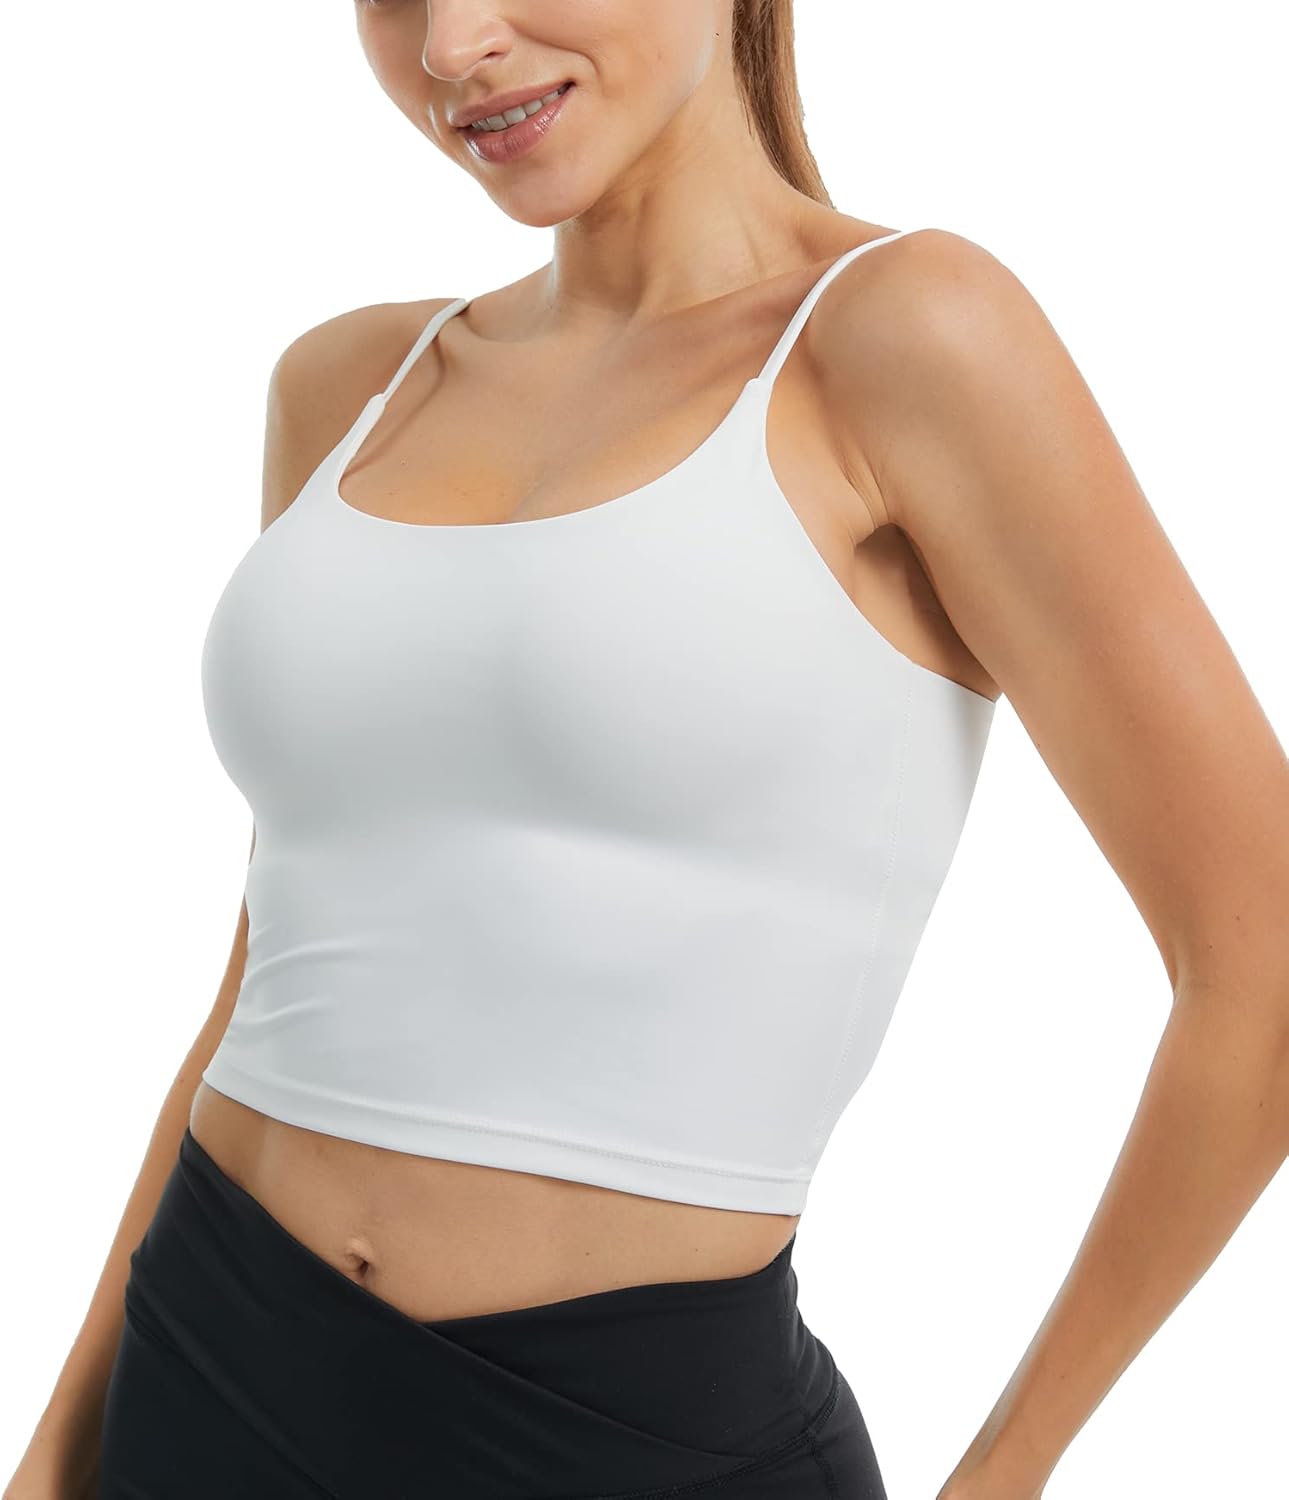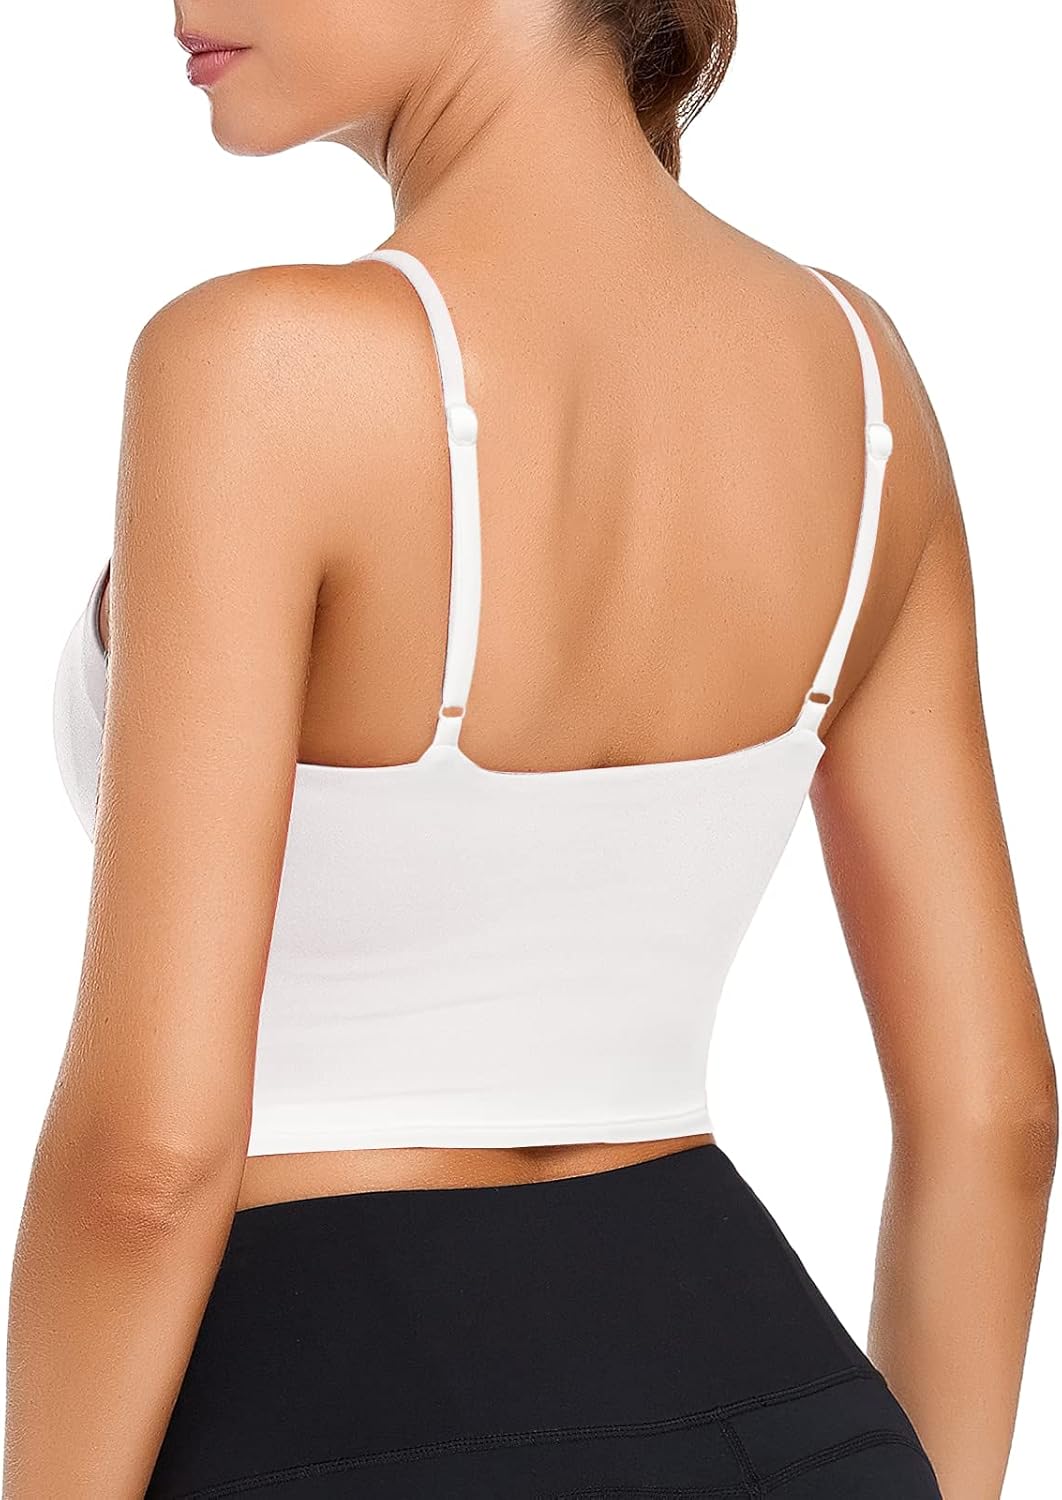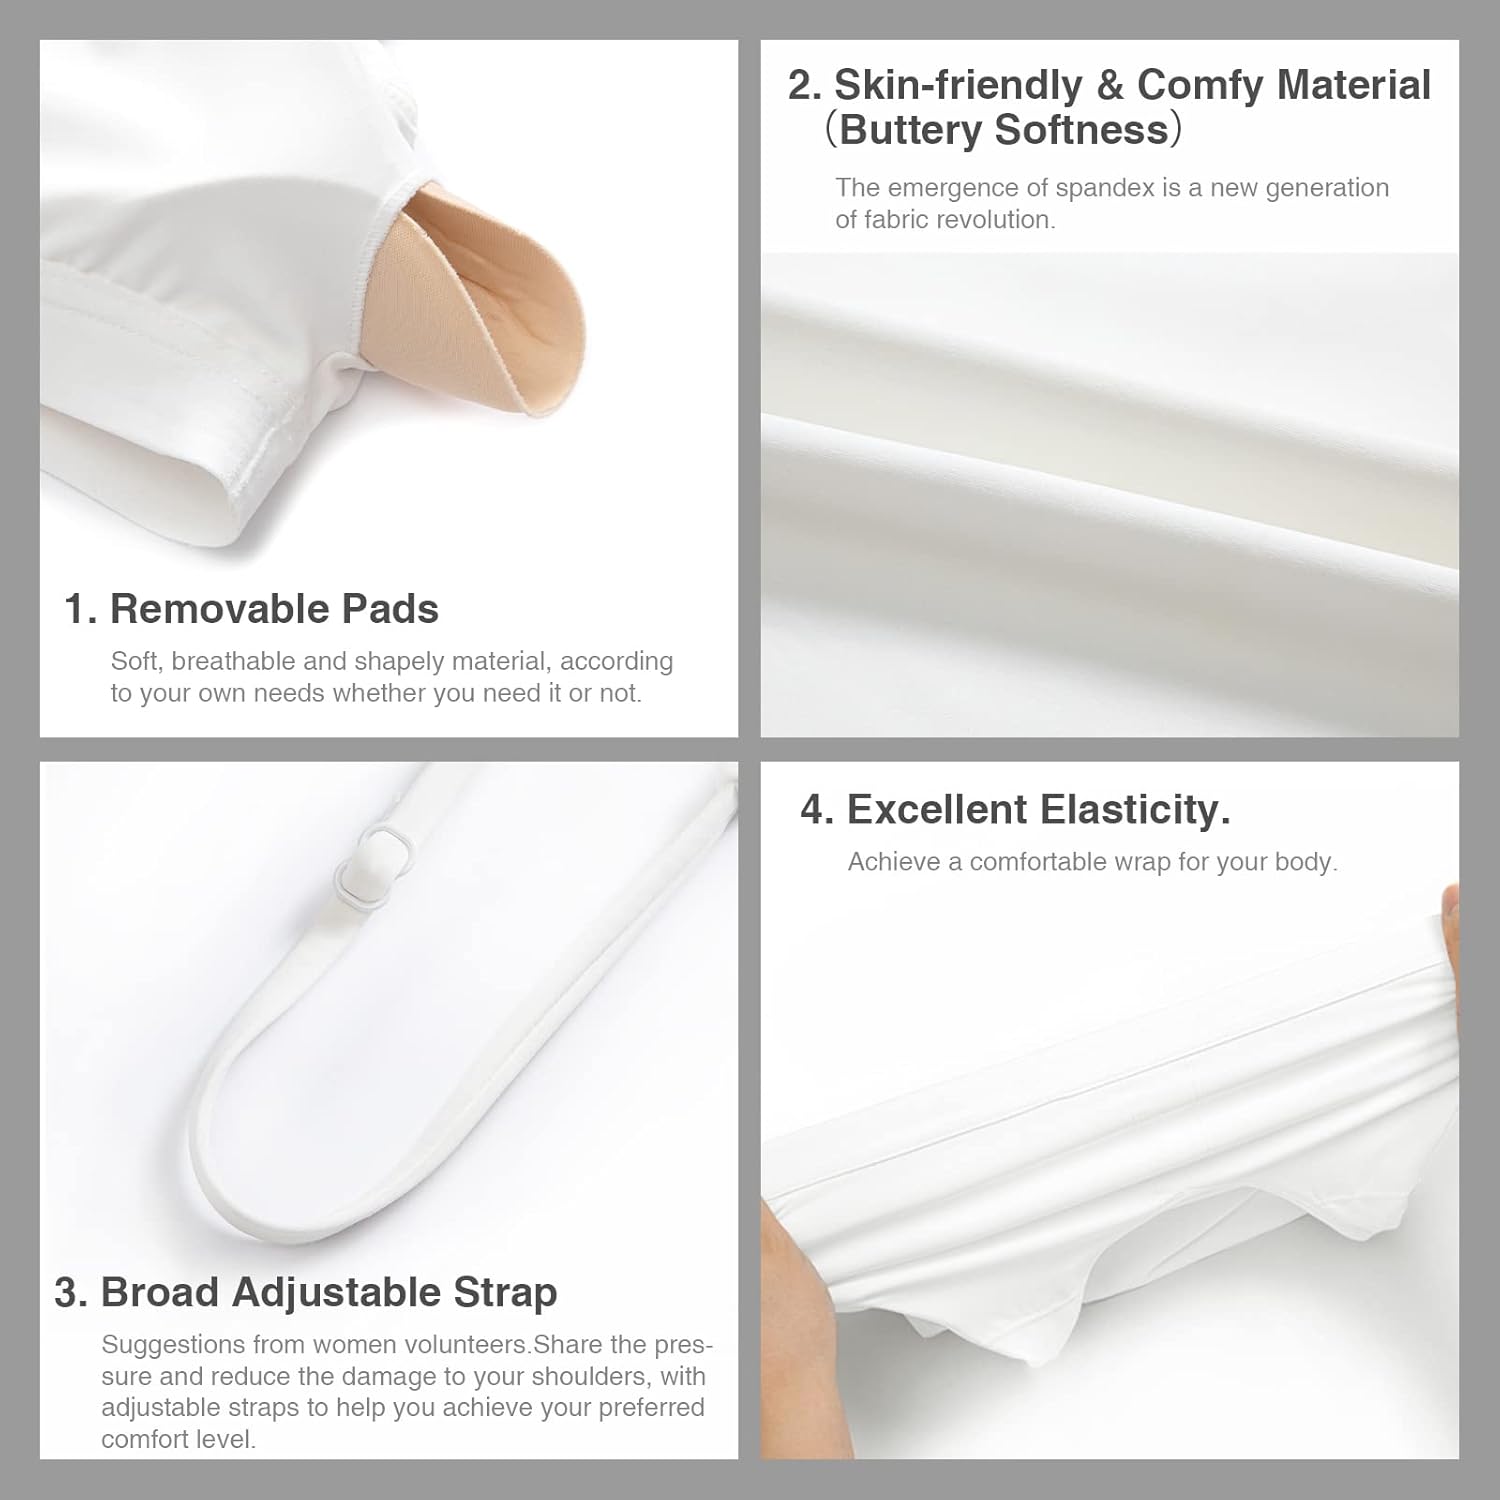
AB-Eleven Camisole Tank Top Yoga Bra for Women Adjustable Longline Spaghetti Strap with Removable Pads Gym Wirefree Build in Casual Bra
Category: AMAZON FASHION
AB-Eleven, A stands for aesthetic, B stands for balmy with NO.1 of our product quality, and NO.1 with our priority service. A brand that can break the ice in the cloth industry. The practicality of classic and innovative trends is our synonym. Our pursuit of art is never-ending, but we believe we can succeed. Through products, through services, AB-Eleven will finally bring something different to the world and become a unique sparkle.
Features: 80% Polyamide, 20% Spandex | Imported | Pull-On closure | Hand Wash (Please Take Pads Out), and Hang to Dry Only, Wash with Like Colors | 🍜Spaghetti Adjustable Strap: AB-Eleven design this bra basic from customer needs that your comfort level is entirely in your own hands. You can adjust it looser to give you a more comfortable feeling during daily use, or tighten it for better support when you are working out. | ❤Skin-friendly and Comfy Material: This cropped top is made from a fabric that is stretchy, wrapping, lightweight and breathable with buttery softness. Great improvement in moisture wicking, heat dissipation, and keeps you dry. Removable pads make this crop top dual-purpose (everyday and sports), make breasts more symmetrical and coordinated. | ❄Backless Design: This cropped top sports bra can provide support with low to moderate exercises such as yoga, pilates, HIIT, etc. The backless design not only guarantees beauty and sexiness, but also has the function of heat dissipation and perspiration. | ❗Kindly Notice: Please Check the Specific Size information instead of Amazon default size chart. Because of its elastic fabric and adjustable straps, a size can be adapted to several sizes of cups. If you are in the middle of two sizes, it is recommended that you choose a size down to get more support. | 🆘Worry-free Service: All AB-Eleven products come with 30 days no risk customer service. We stand behind of our quality products. If you meet any problem, please don't hesitate to contact us in time. You can contact us directly from your order, or click the seller under the "Buy" button, then click "Ask a question" for more assistance.